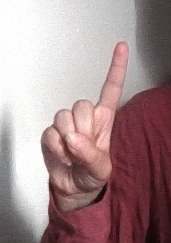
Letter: bb